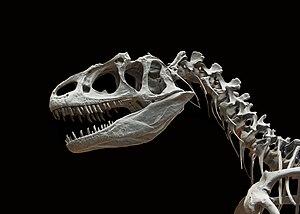
Moulage en plâtre d'un squelette d'Allosaurus fragilis exposé dans la galerie de Paléontologie du Muséum national d'histoire naturelle, à Paris. Le paléontologue américain Jim Madsen, de l'université d'Utah, envoya cette copie en plâtre au Muséum français en 1976 à la suite de ce qui avait été accordé entre les deux institutions lors du University of Utah Cooperative Dinosaur Project (Projet coopératif de recherche sur les dinosaures de l'université d'Utah, un projet de portée internationale qui dura de 1960 à 1976). Les os fossilisés d'origine, ceux qui ont servi au moulage de ce squelette en plâtre exposé à Paris, appartiennent à au moins 44 ou 46 individus retrouvés complètement désarticulés dans la carrière à dinosaures de Cleveland-Lloyd, dans l'Utah, parmi les restes, aussi désarticulés, de quelques autres espèces de dinosaures. Ce gigantesque lit à os, la carrière à dinosaures de Cleveland-Lloyd, est daté du Jurassique supérieur, il y a à peu près 150 millions d'années."
Allosaurus est un genre éteint de dinosaures théropodes ayant vécu il y a 155 à 150 millions d’années environ, au Kimméridgien et au Tithonien dans ce qui est actuellement l’Amérique du Nord et l’Europe. Allosaurus, dont le nom dérive des racines grecques σαῦρος / saûros et ἄλλος / állos, est nommé par le paléontologue américain Othniel Charles Marsh en 1877 sur base de matériel post-crânien fragmentaire. Il compte parmi les premiers dinosaures théropodes découverts et reste un des dinosaures les plus étudiés et les mieux connus. Son nom est également bien connu du public puisqu'il s'agit de l’un des dinosaures les plus représentés dans les films et les documentaires.